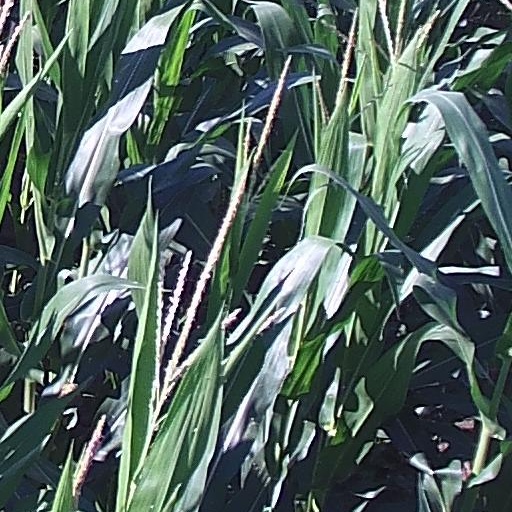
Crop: maize; corn